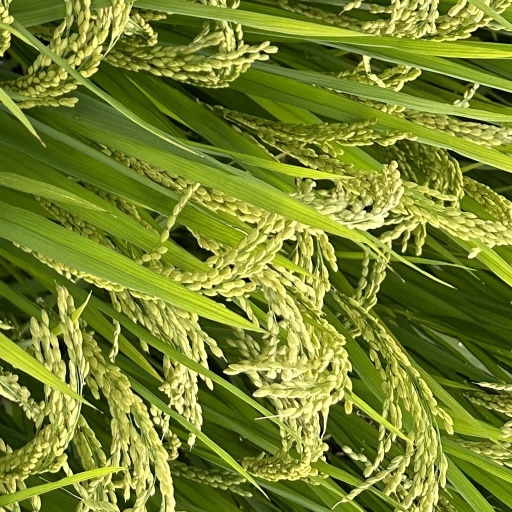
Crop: rice